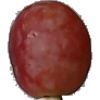
Label: Grape Pink 1